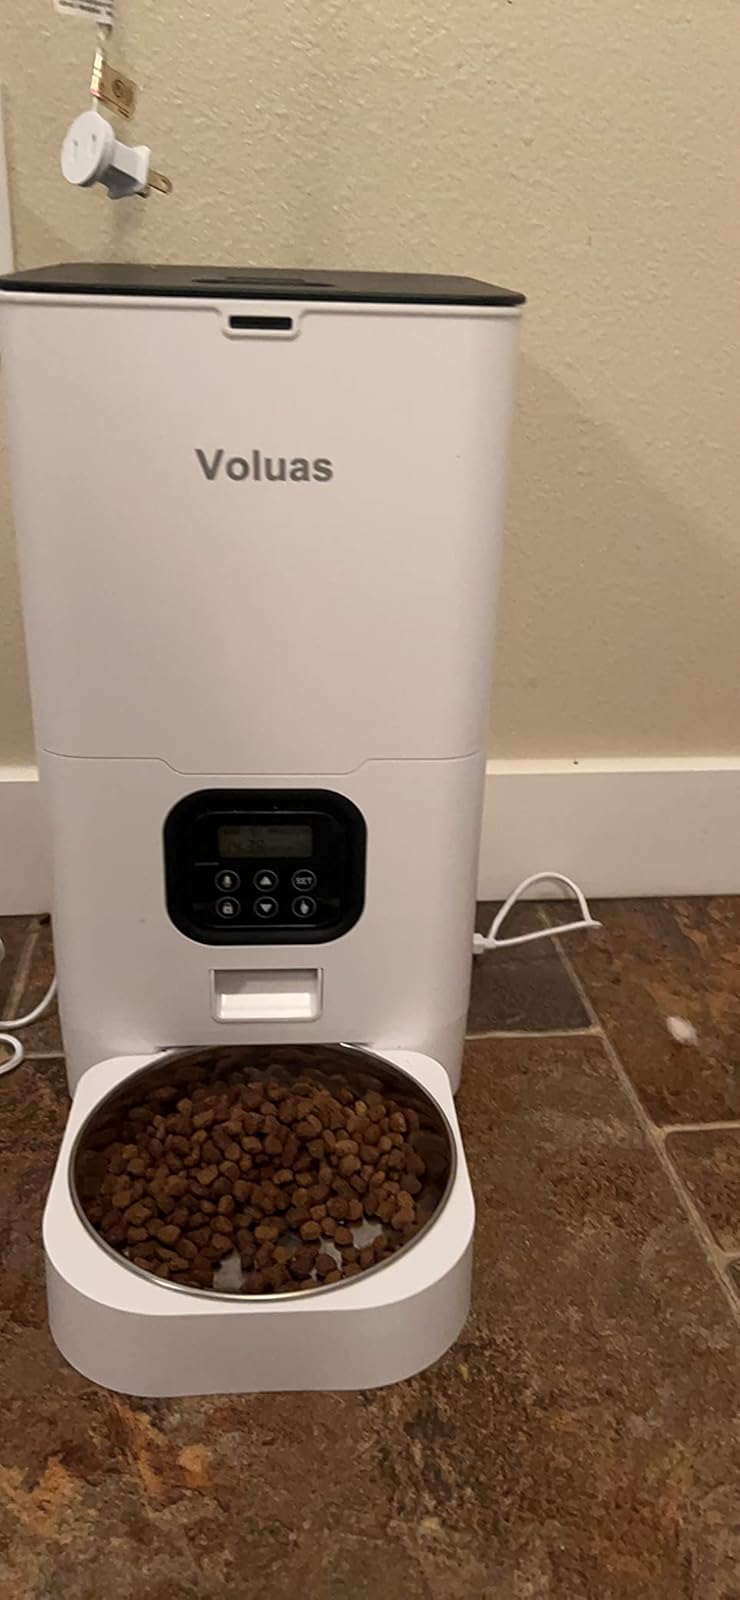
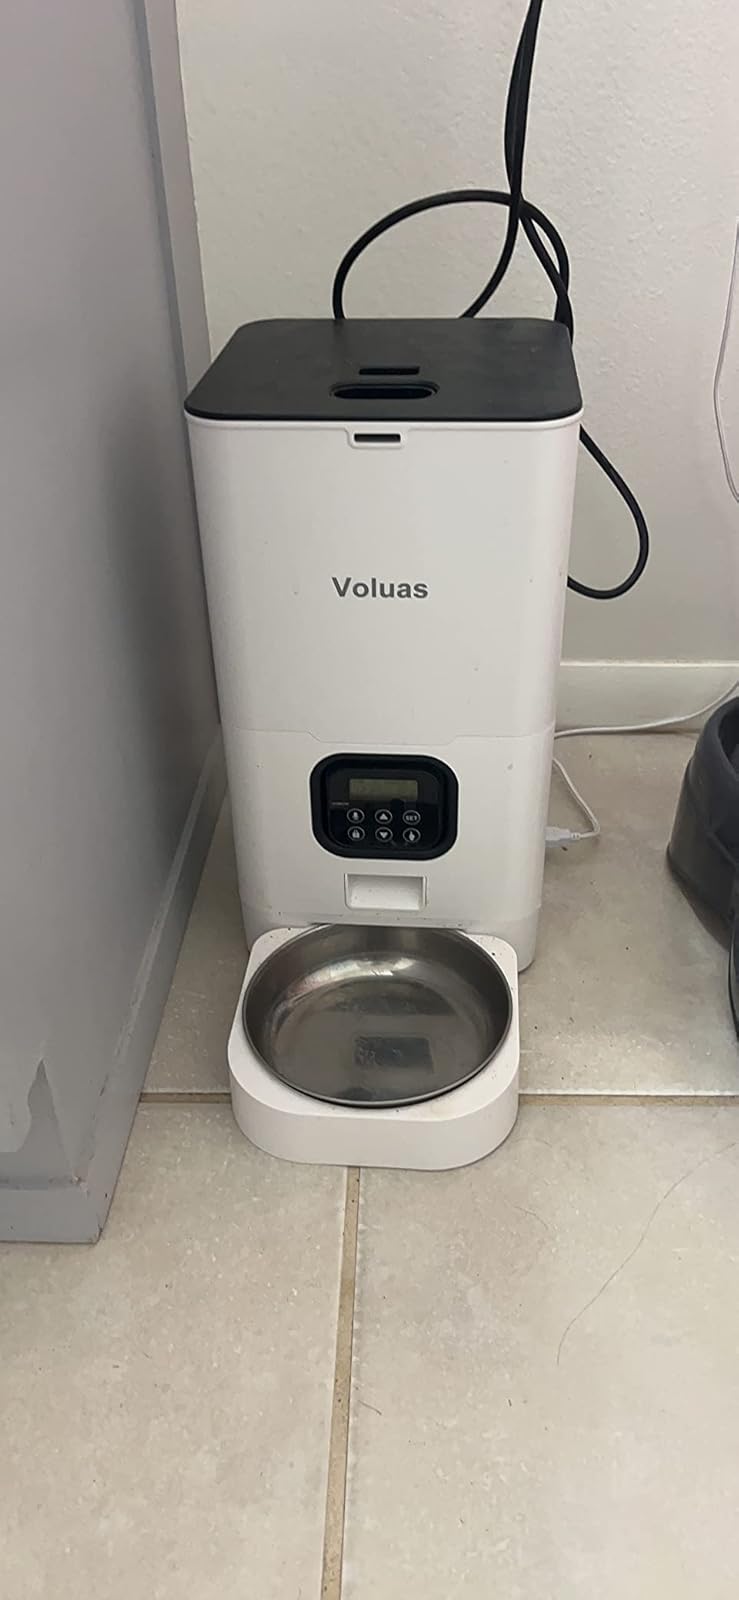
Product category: items_feeder
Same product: yes